Mehdi Tikdari

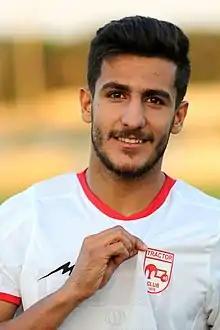
Tikdari with Tractor in 2019

Mehdi Tikdari (born July 12, 1996) is an Iranian football player who plays as a right back for Gol Gohar Sirjan in the Persian Gulf Pro League.